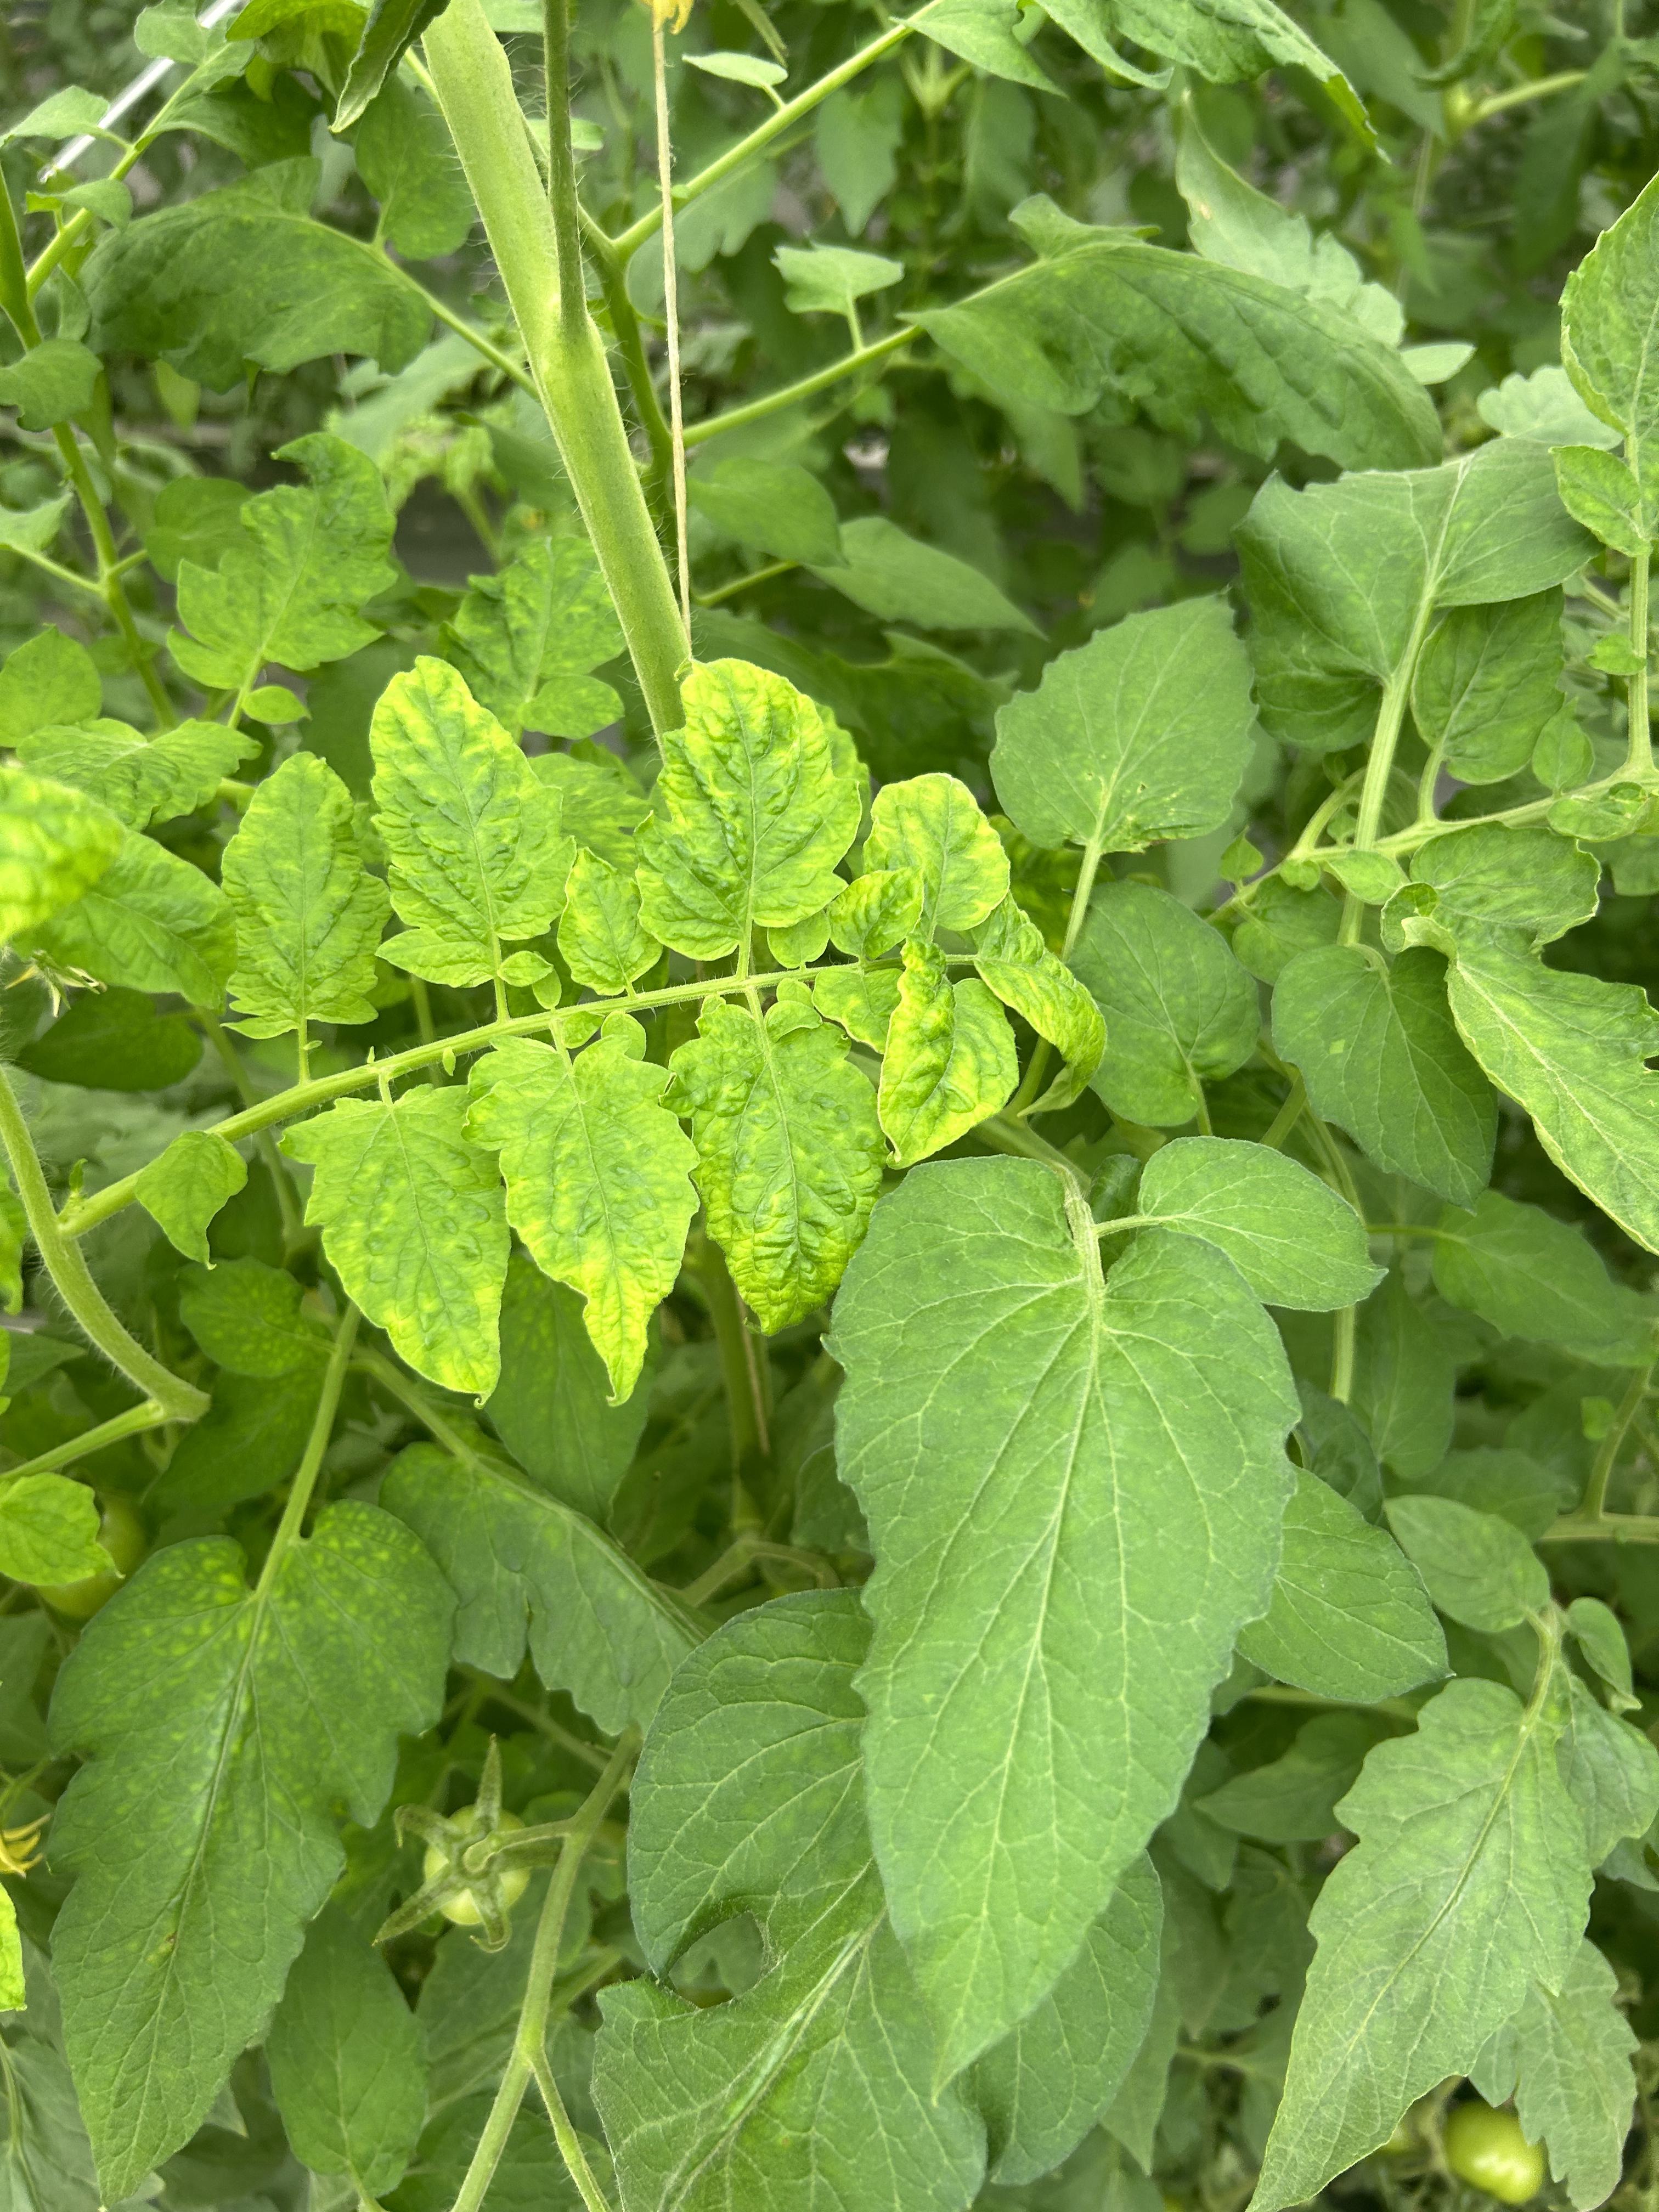
Disease: Viral